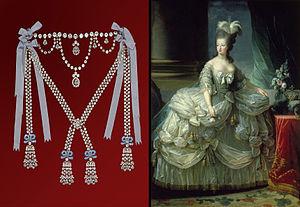
Collier de la Reine cabinet des trésors Château de Breteuil Marie Antoinette
L’affaire du collier de la reine est une escroquerie qui eut pour victime en 1785 le cardinal de Rohan, évêque de Strasbourg, et éclaboussa la réputation de la reine de France Marie-Antoinette, épouse de Louis XVI.
Jeanne de Valois-Saint-Rémy, lointaine descendante d'un bâtard du roi Henri II, est également connue sous le nom de comtesse de La Motte par son mariage avec Nicolas de La Motte et sous celui de comtesse de La Motte-Valois par usurpation de titulature nobiliaire. Elle se rend célèbre pour son rôle dans l'escroquerie dite de l'affaire du collier de la reine.